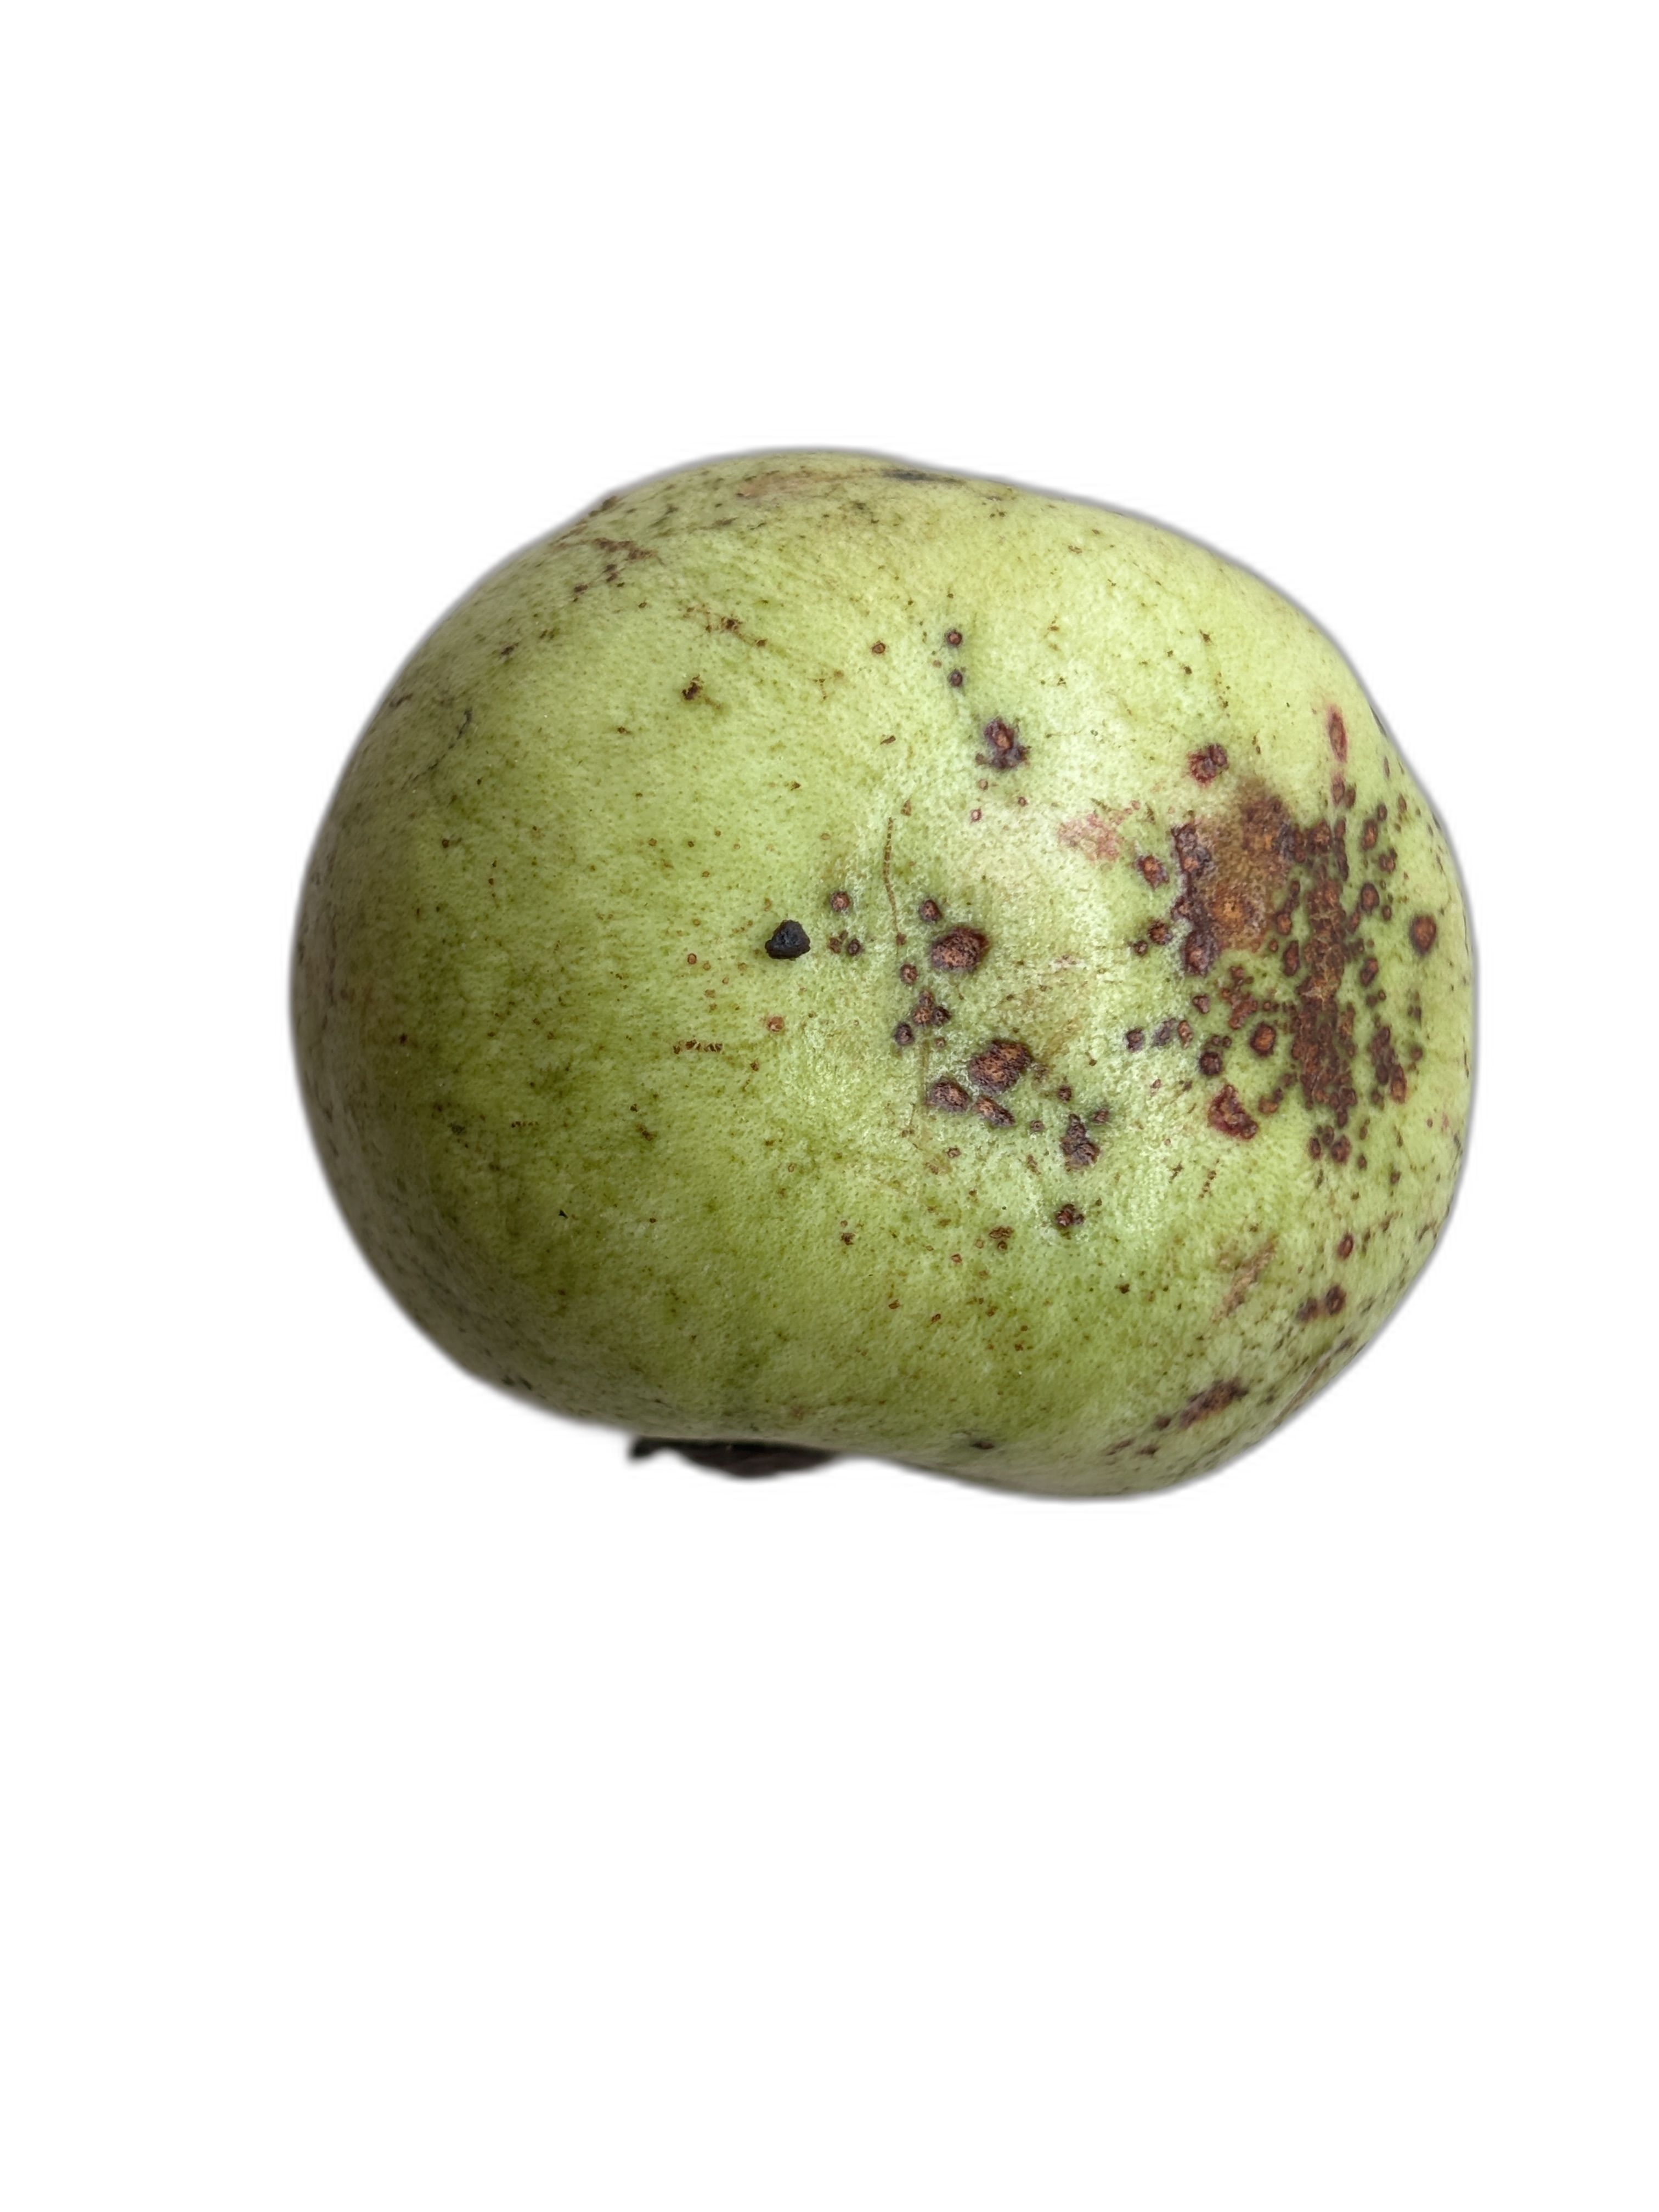
Plant part: fruit
Disease: Anthracnose